The Lancashire Witches

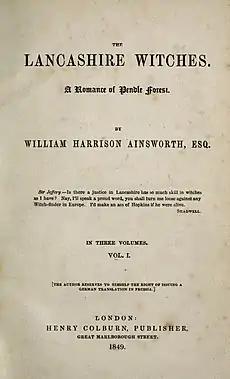
First edition title page

The Lancashire Witches is the only one of William Harrison Ainsworth's forty novels that has remained continuously in print since its first publication. It was serialised in the "Sunday Times" newspaper in 1848; a book edition appeared the following year, published by Henry Colburn. The novel is based on the true story of the Pendle witches, who were executed in 1612 for causing harm by witchcraft. Modern critics such as David Punter consider the book to be Ainsworth's best work. E. F. Bleiler rated the novel as "one of the major English novels about witchcraft".